Murder of Imette St. Guillen

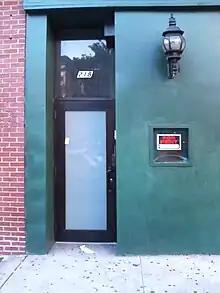
The Falls South side door, from which Littlejohn allegedly led St. Guillen outside to his van, photographed in 2006

Darryl Littlejohn, one of two bouncers at The Falls where St. Guillen was seen the night she was murdered, was charged with first-degree murder, kidnapping, and unlawful imprisonment. DNA that was proven to be Littlejohn's, most likely caused from a nosebleed, was found in blood on the plastic ties used to bind St. Guillen's hands. Littlejohn was asked to escort St. Guillen out of The Falls just before closing, and was later seen talking to the young woman in front of the bar. His basement apartment in Queens and vehicles were searched by police and crime scene investigators. Carpet fibers found in Littlejohn's home were a match to fibers discovered on the adhesive tape wrapping St. Guillen's face. Additional evidence that Littlejohn was in the area at the time, date, and place where St. Guillen was killed and dumped was found using cell phone tower records. These "indicated movement from his home to near the spot in Brooklyn where Ms. St. Guillen's body was found."